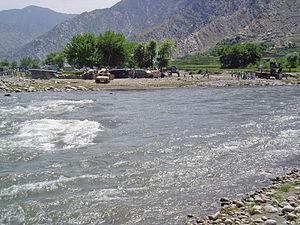
La Pech est une rivière qui coule dans la partie orientale de l'Afghanistan et au nord-ouest du Pakistan. C'est un affluent qui se jette en rive gauche de la rivière Kunar à Assadâbâd, qui se jette dans la Kaboul en rive gauche, donc du bassin de l'Indus.